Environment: real
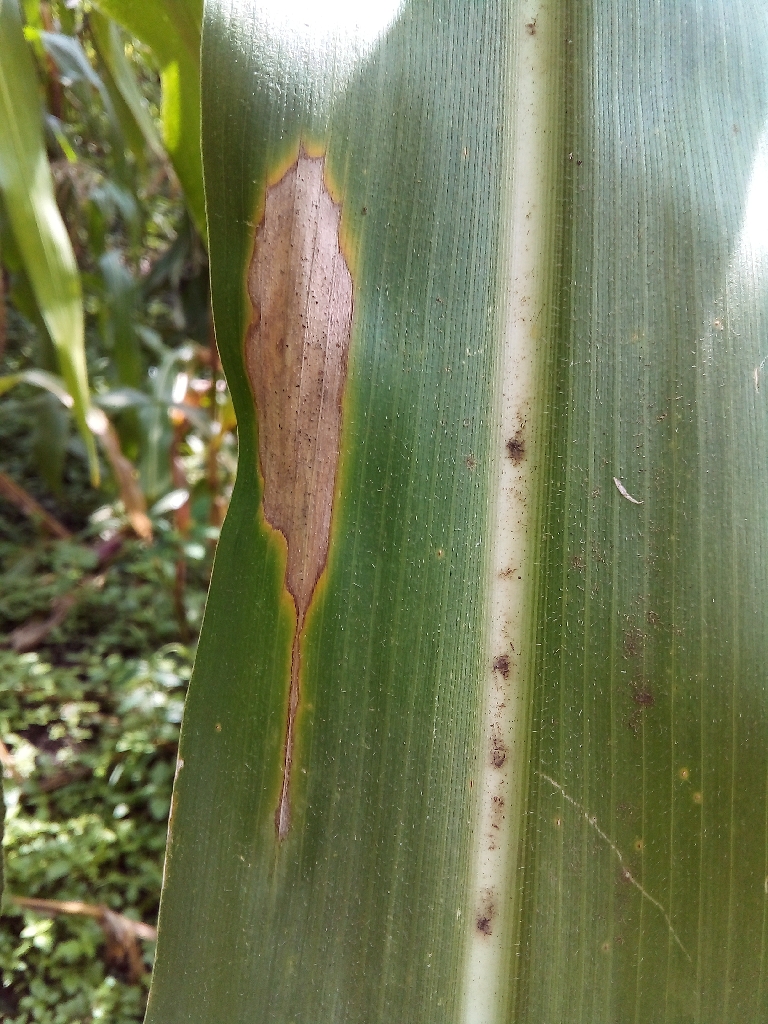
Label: northern_corn_leaf_blight